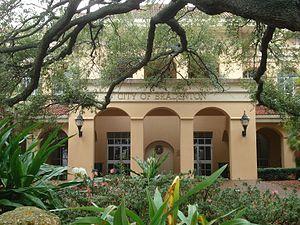
La ville de Bradenton est le siège du comté de Manatee, dans l’État de Floride, aux États-Unis. Elle comptait 54 471 habitants en 2007.